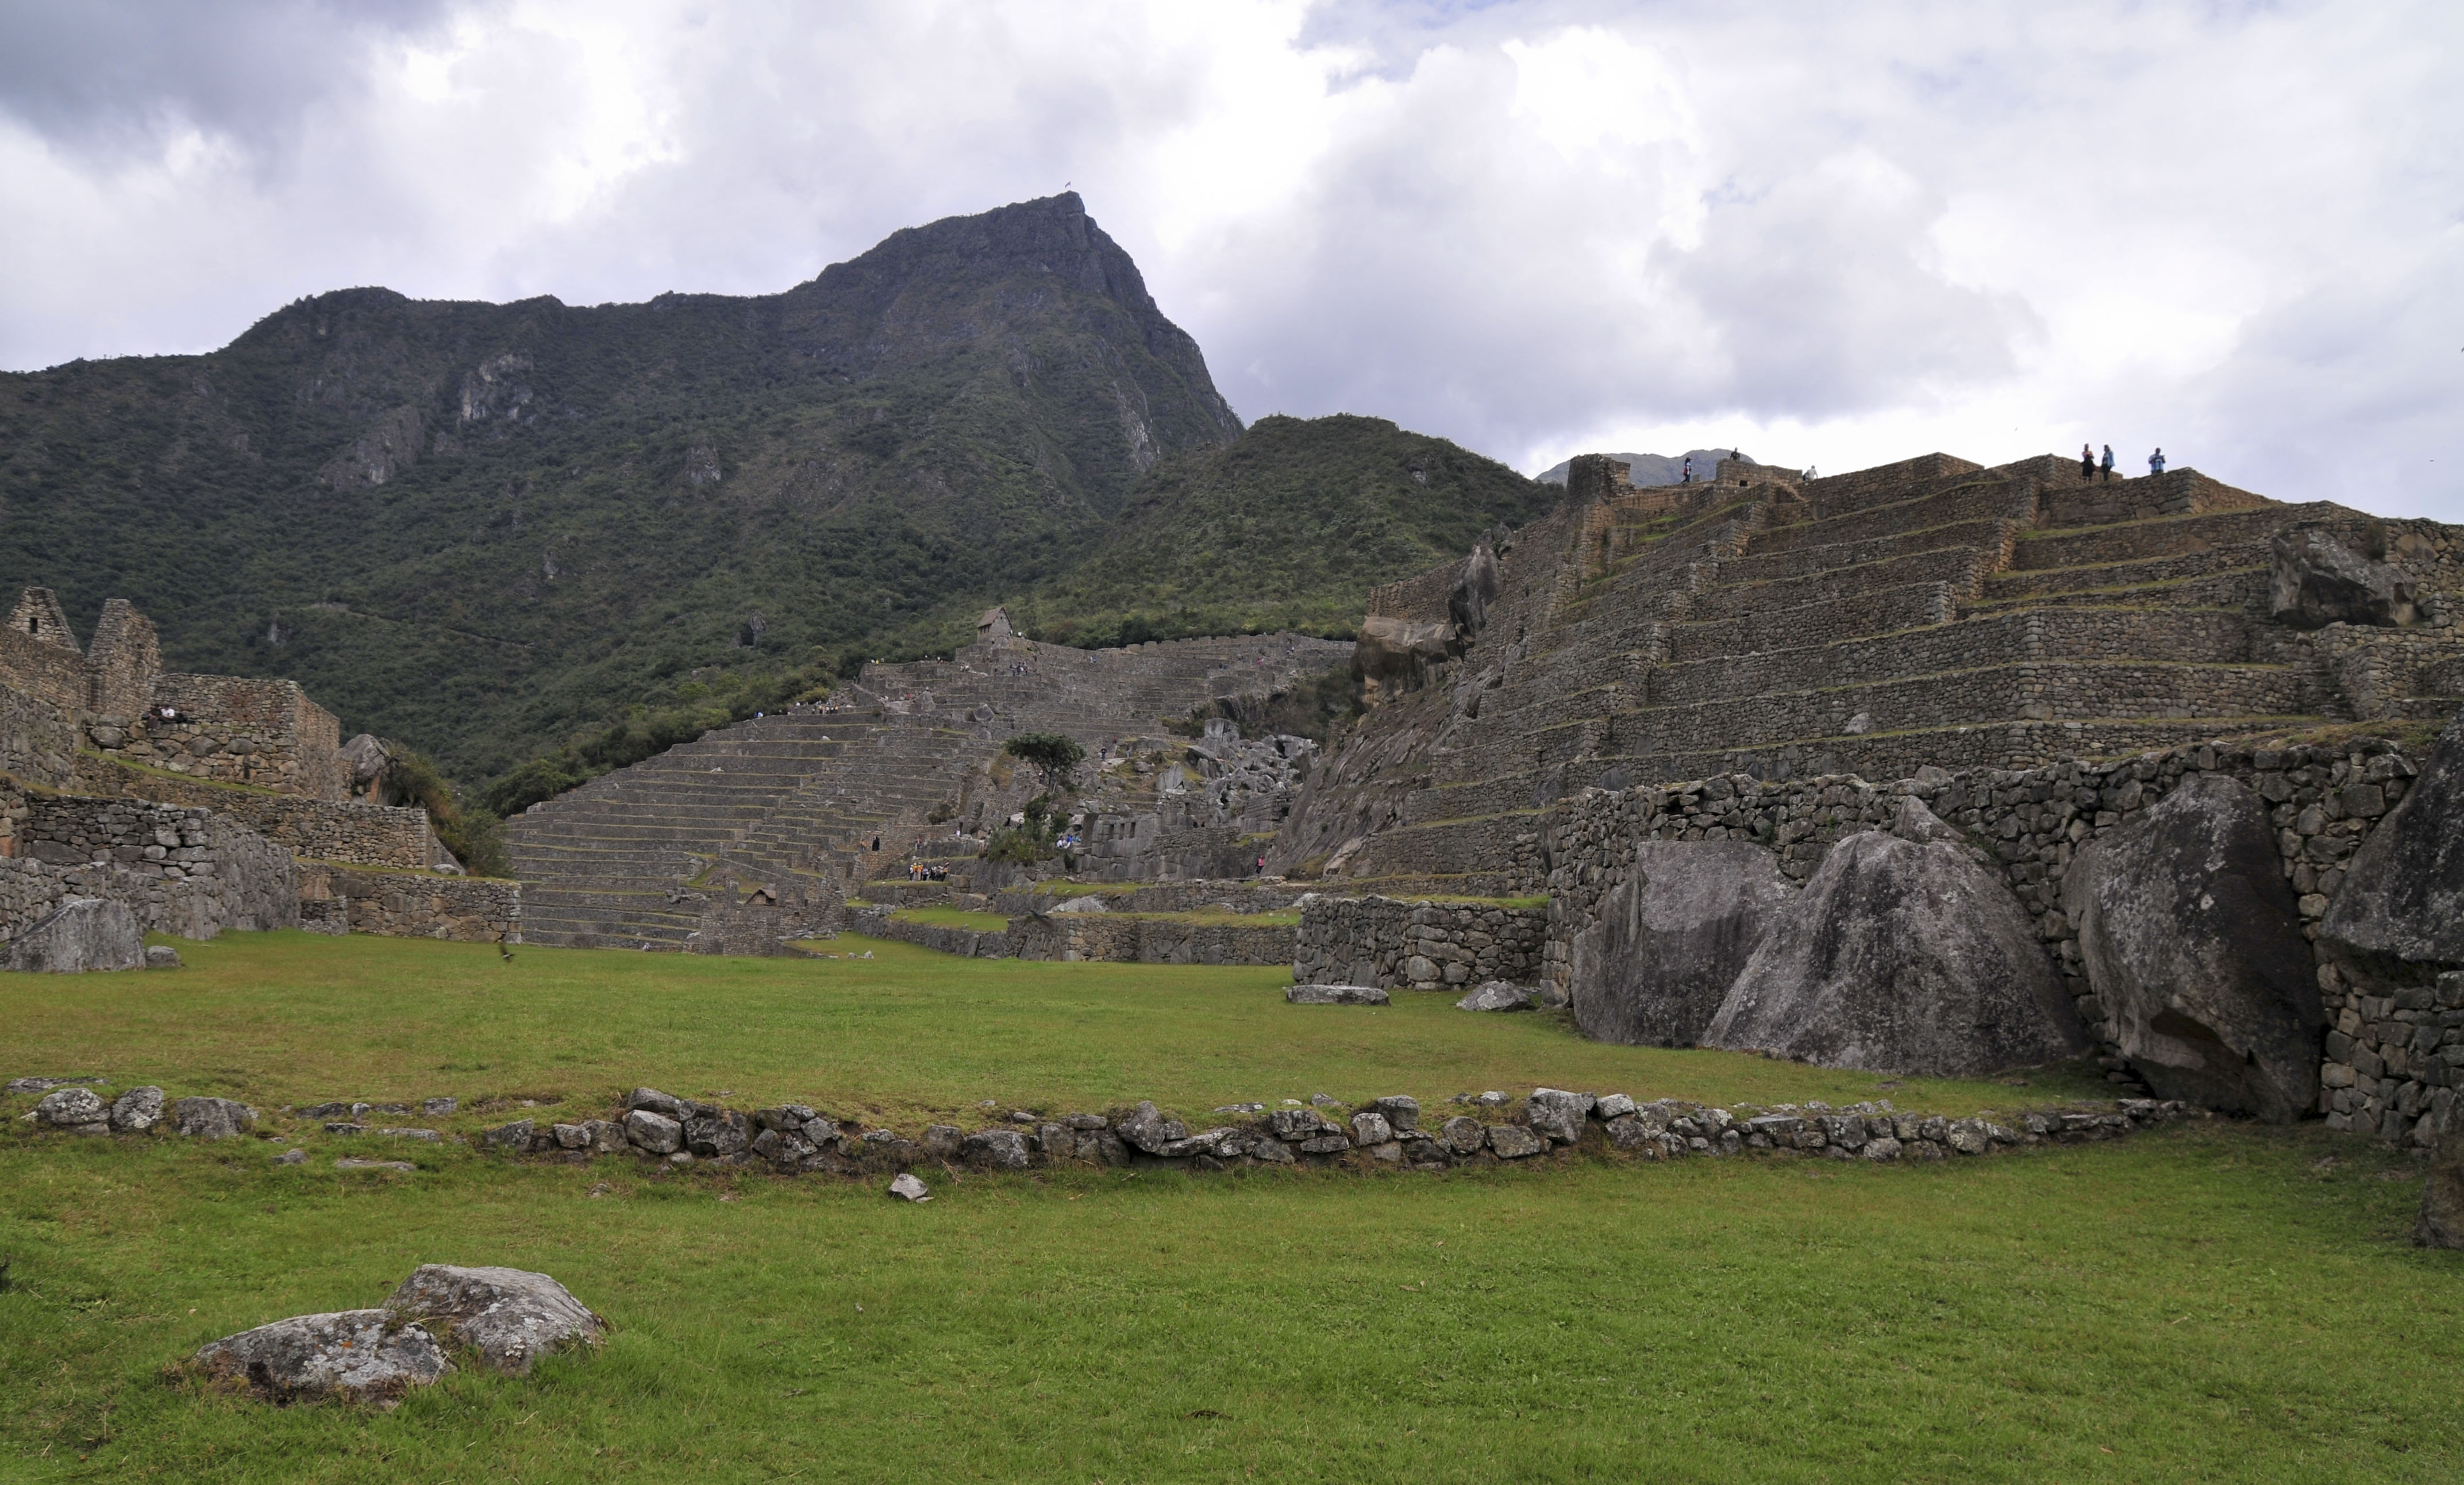
landscape, rock, mountain, hill, valley, mountain range, village, cliff, nikon, fortification, highland, terrain, peru, geology, ruins, badlands, monastery, plateau, d300, rural area, archaeological site, ancient history, geographical feature, mountainous landforms